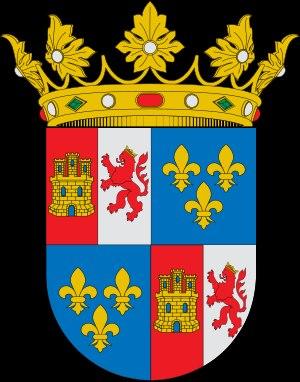
Ceci est une liste des comtes, puis ducs de Medinaceli, possessionnés du comté, puis duché de Medinaceli, en Espagne :